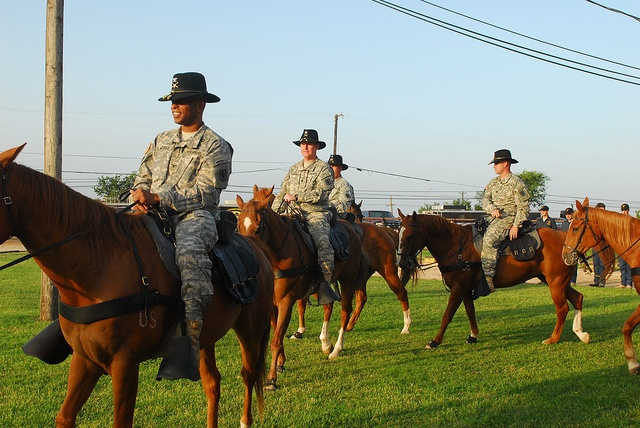
A group of men in uniform riding on horses.
A group of soldiers riding on the back of brown horses.
Several men in military uniforms are riding their horses.
A group of men in uniform riding a bunch of horses.
Men in fatigues and hats are riding horses